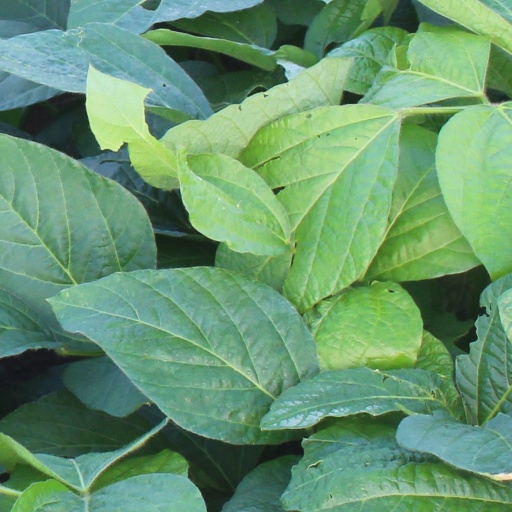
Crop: soybean